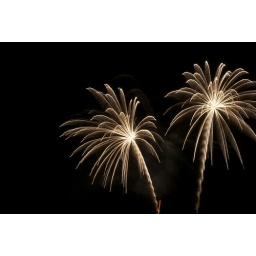
Palm trees in the sky